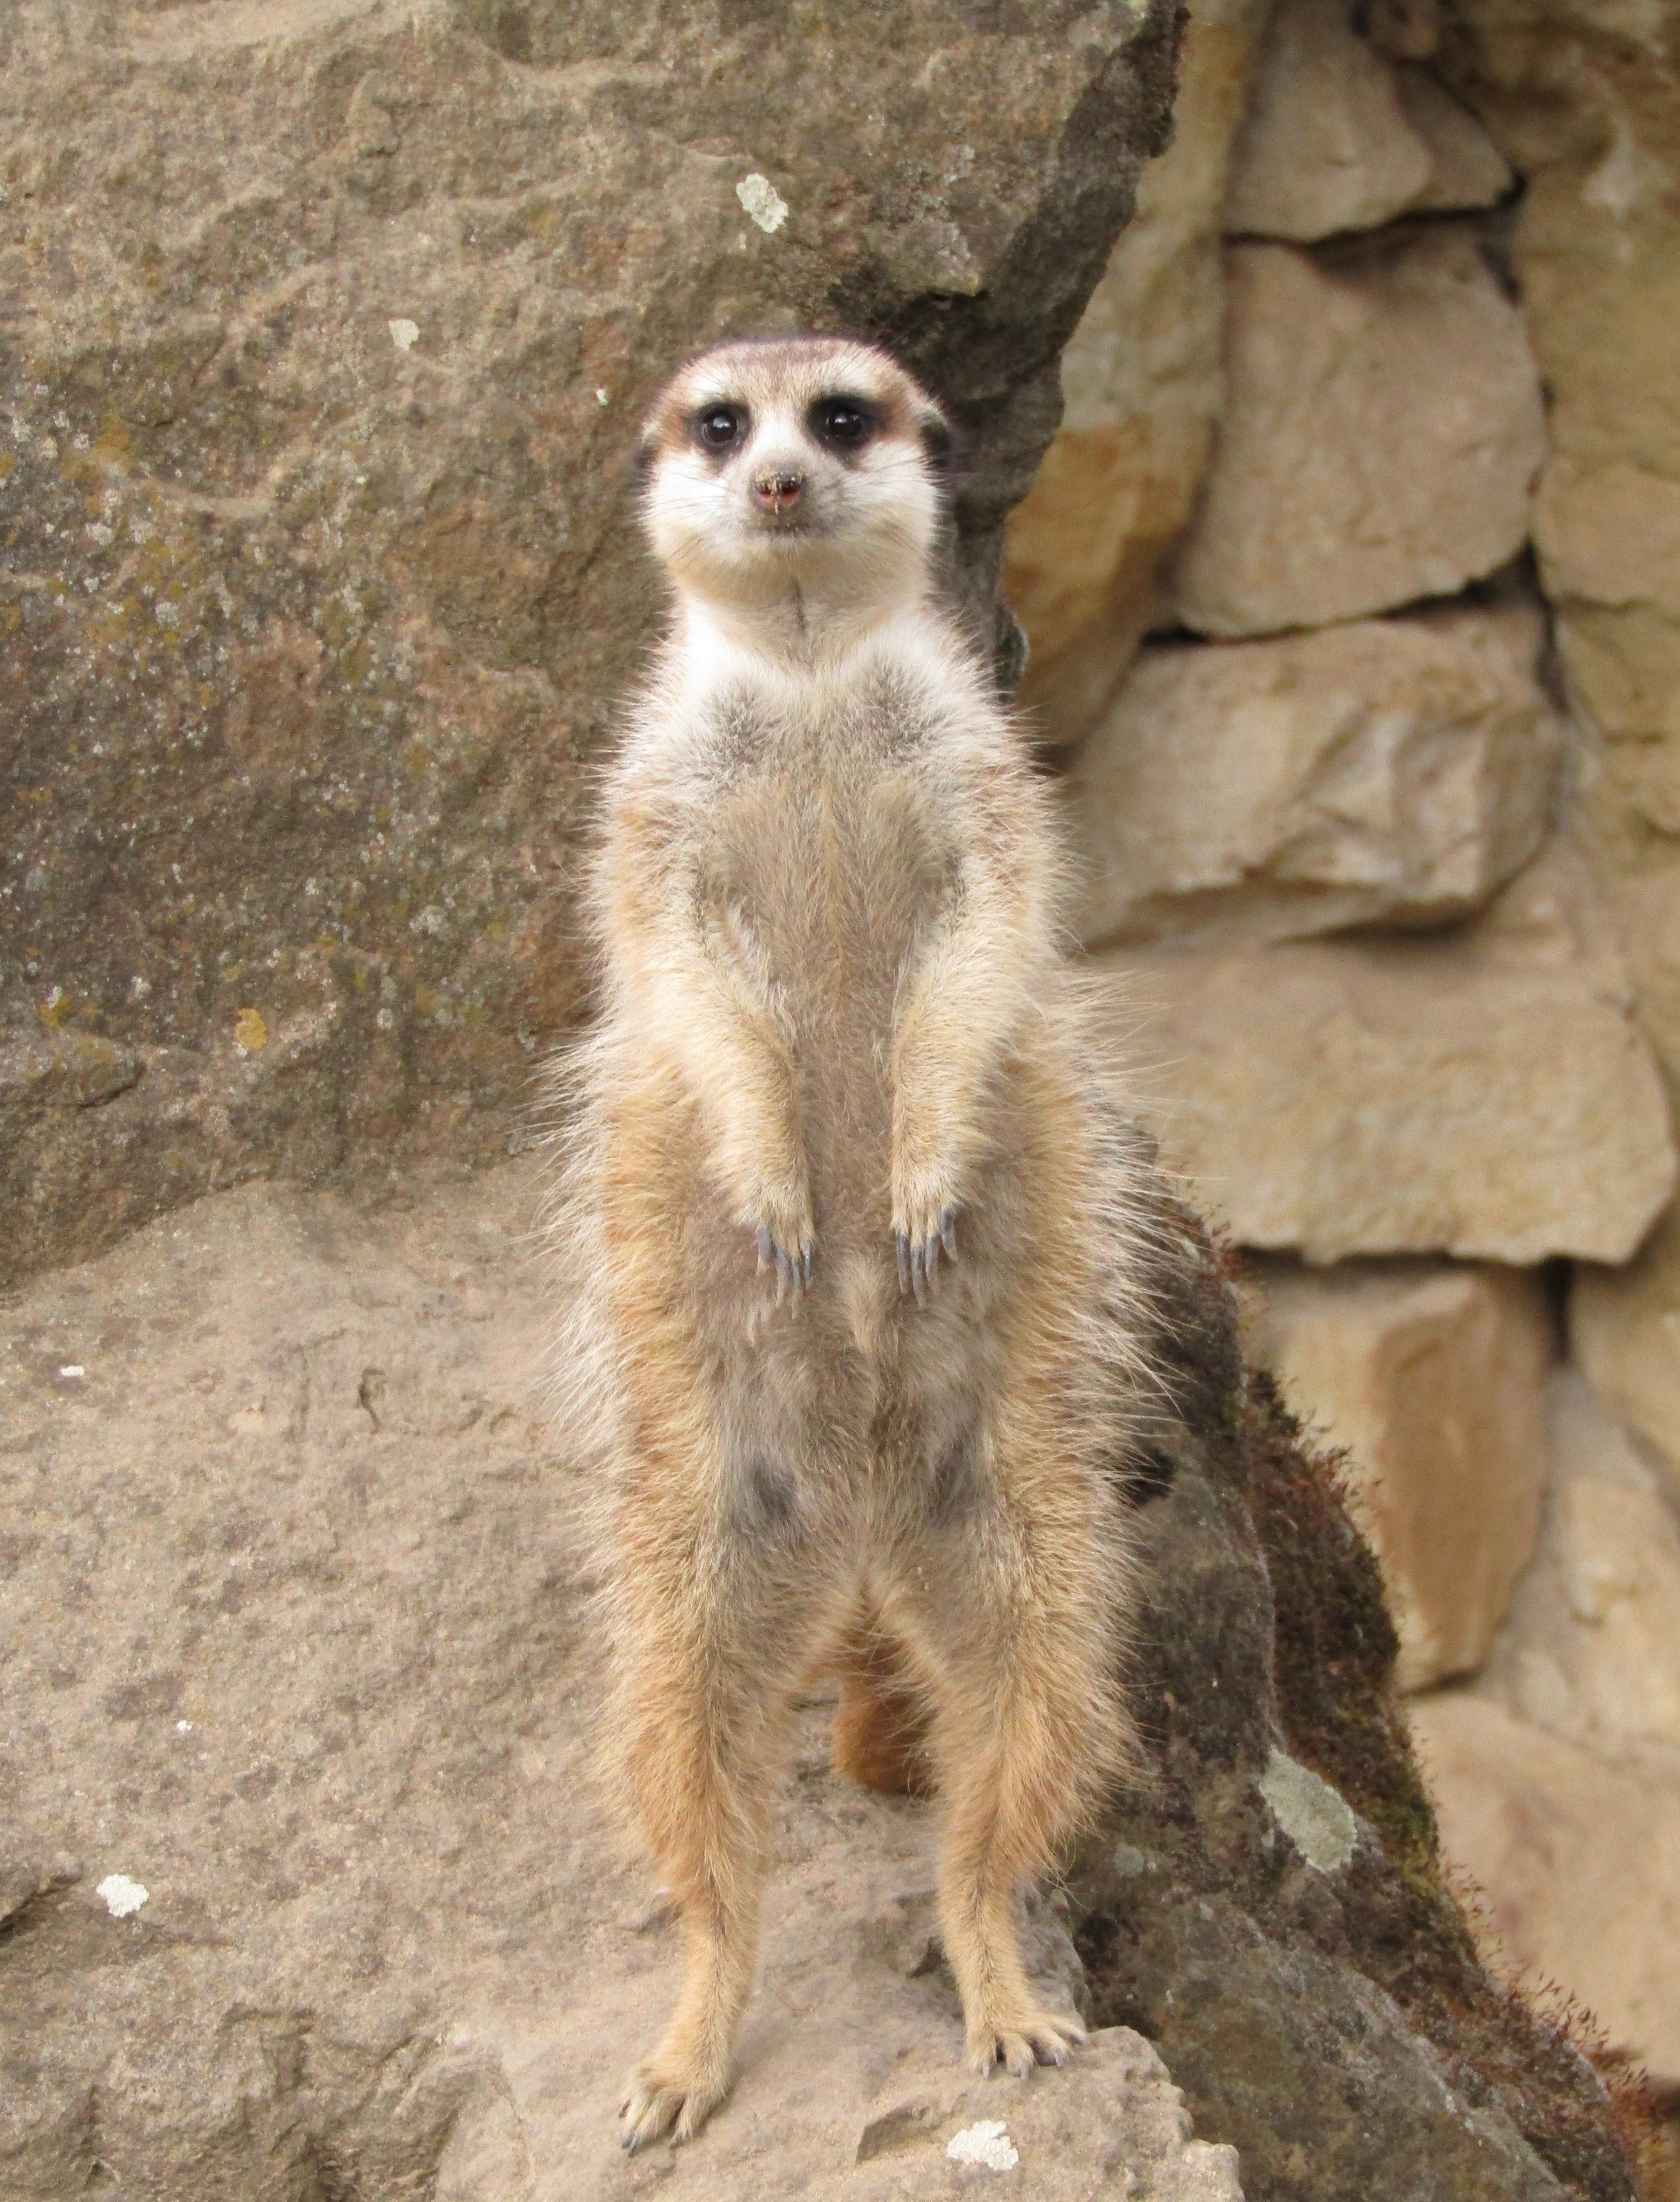
nature, animal, cute, stone, wildlife, fur, mammal, fauna, whiskers, meerkat, mongoose, terrestrial animal